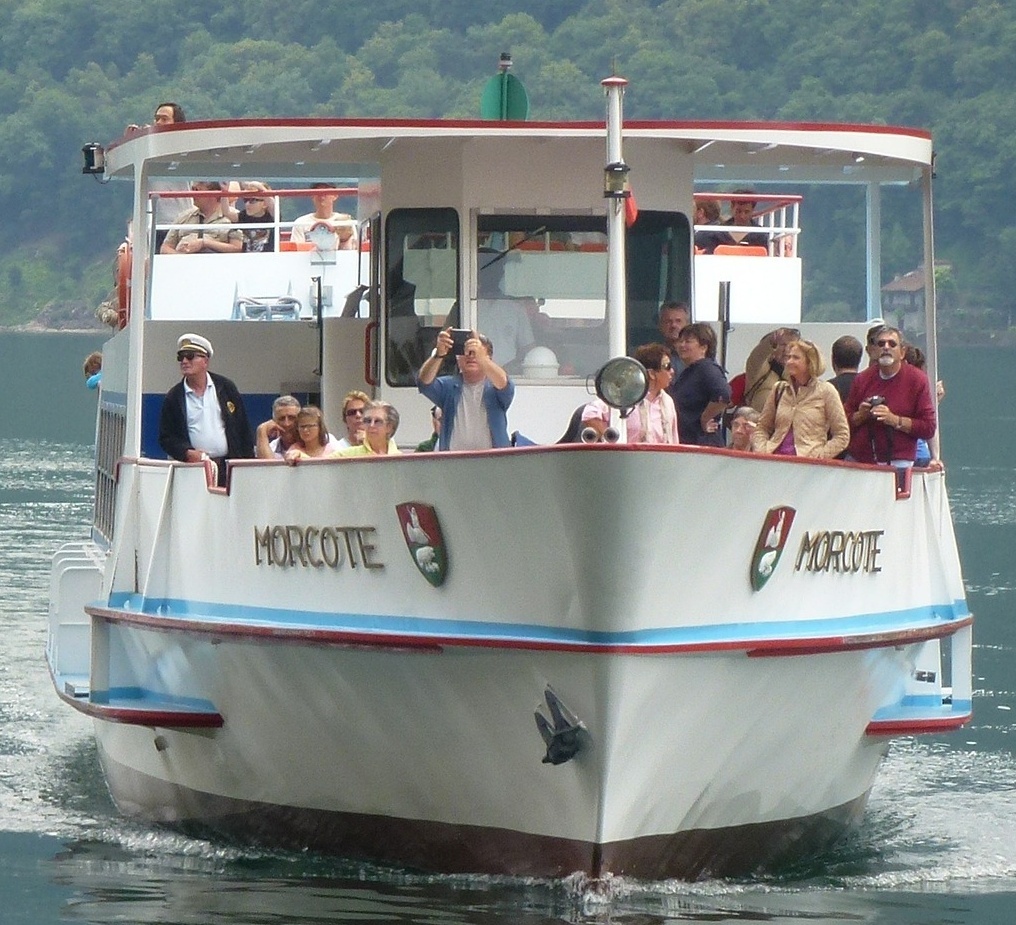
Vehicle type: Ships